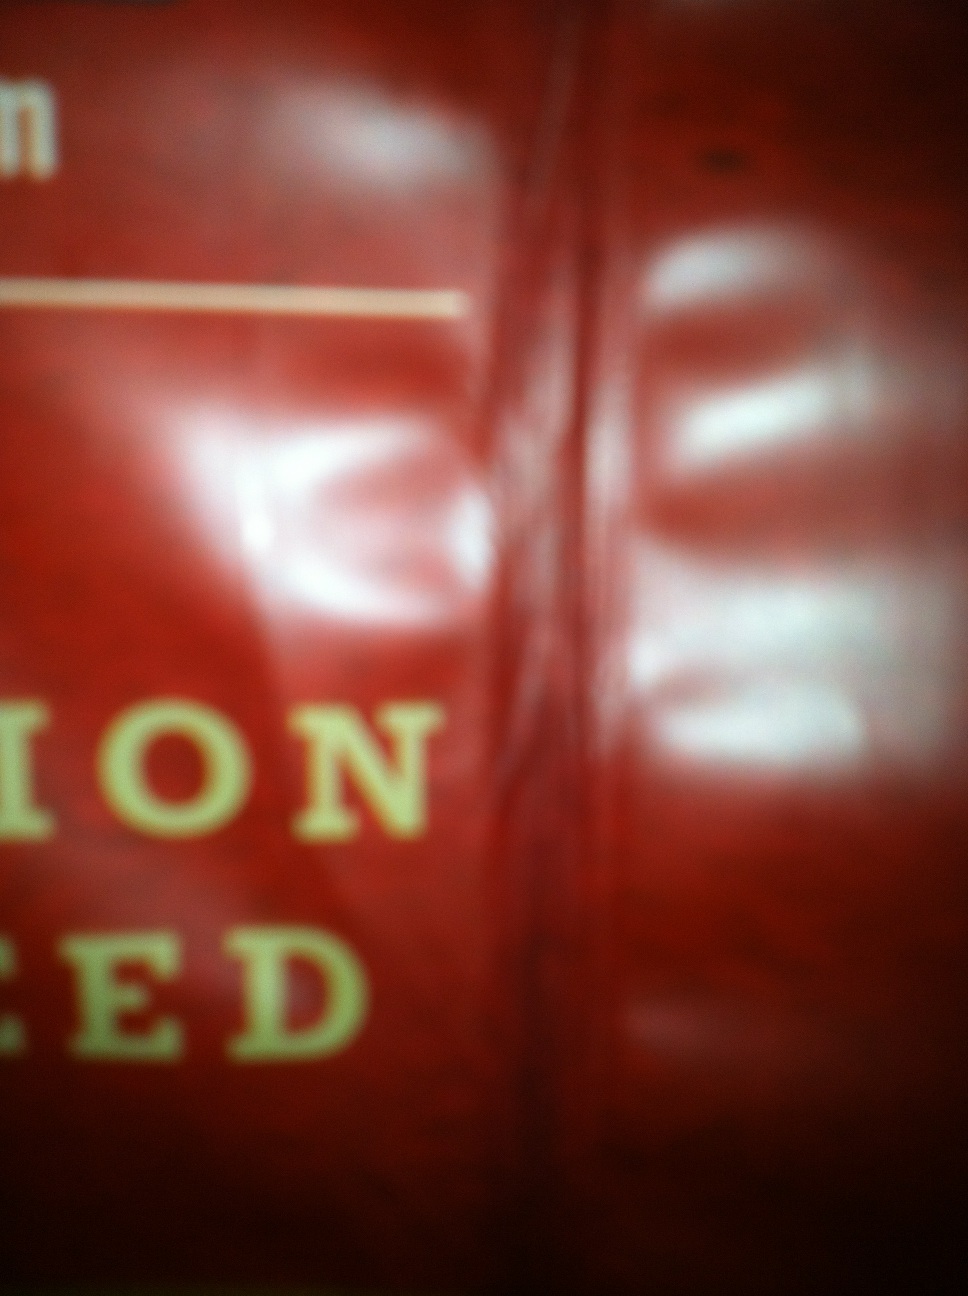Question: What kind of snacks are these?
Answer: unanswerable